Touhou Project

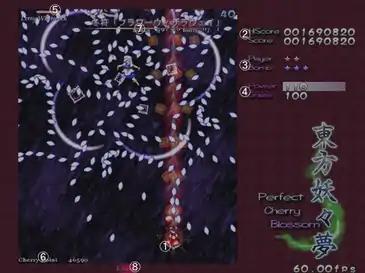
The in-game interface of "Perfect Cherry Blossom":1. Player character (in this case, Reimu Hakurei)2. High score and current score3. Player life and bomb counters4. Firepower gauge and graze counter5. Enemy spellcard gauge6. Special item counter ("Cherry Points" in "Perfect Cherry Blossom")7. Enemy spellcard name8. Enemy location indicator

In the games, the player's bullet power increases on a linear scale as the player collects power-ups dropped by enemies, and eventually maxes out. The player can also collect "point" icons to earn extra lives; the amount needed grows exponentially as the player's score rises. The player can enter "focus mode" by holding the shift key by default, which slows down the player's movement, makes their hitbox visible (from "Perfect Cherry Blossom" onwards), and generally focuses the player's attack to make it more powerful. The graze counter (missing from "Mountain of Faith", "Story of Eastern Wonderland", and "Unconnected Marketeers") tracks how many bullets entered the character sprite but avoided the hitbox, rewarding the player with a score bonus for taking risks.